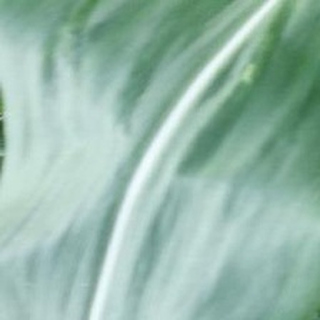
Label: healthy_corn